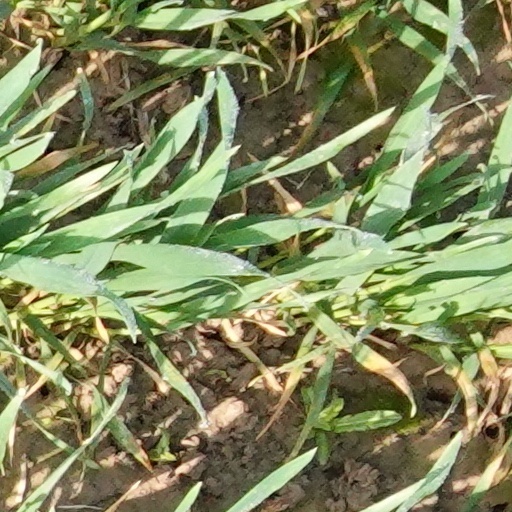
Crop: wheat